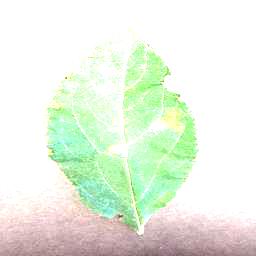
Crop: apple
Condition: cedar_rust